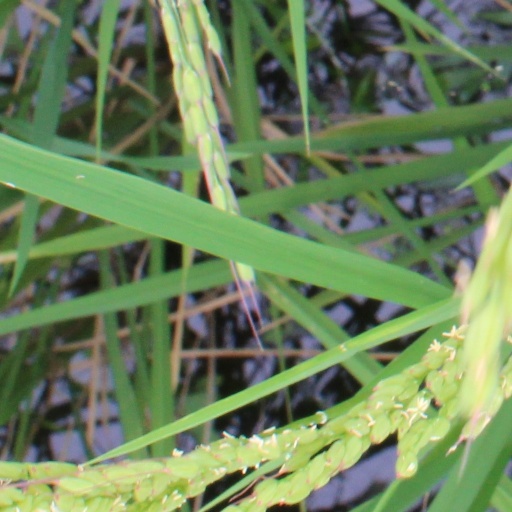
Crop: rice